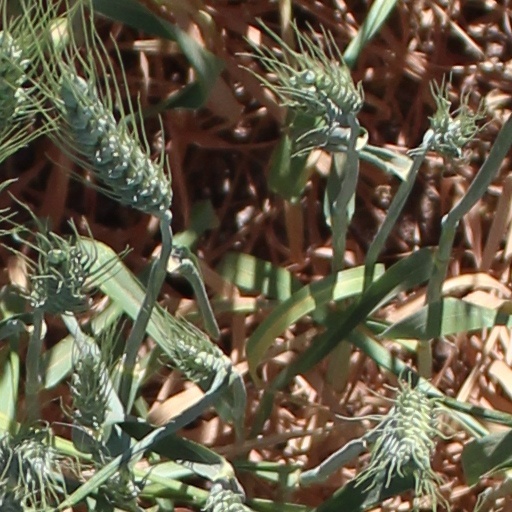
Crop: wheat